Sumati Morarjee

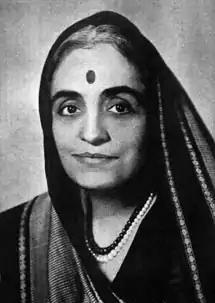

Sumati Morarjee (13 March 1909 – 27 June 1998), also known as the first woman of Indian shipping, is credited to have become the first woman in the world to head an organisation of ship owners, the Indian National Steamship Owners Association (later renamed Indian National Shipowners Association) which has been traditionally a male bastion. She has been awarded the Padma Vibhushan, the second highest civilian honor of India in 1971 for her civil services.